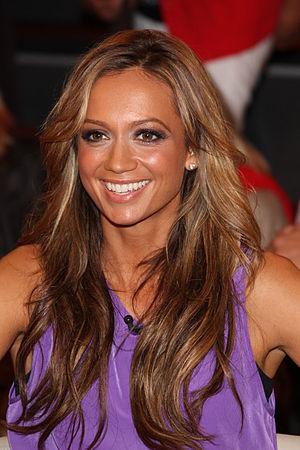
Kate Giles, plus connue sous le nom de Kate Abdo, née le 8 septembre 1981 à Manchester, est une journaliste britannique qui travaille pour Sky Sports News HQ.